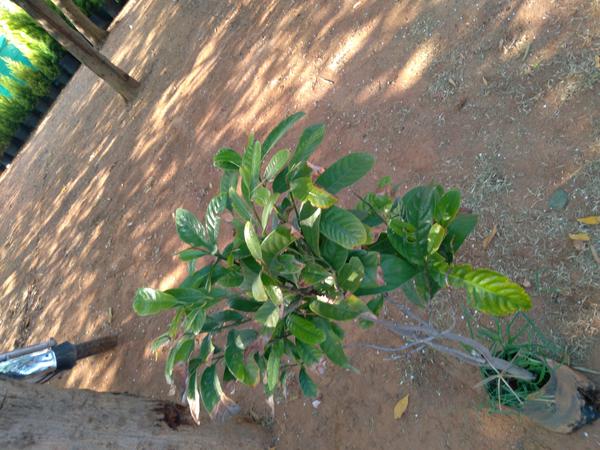
Plant: Mango